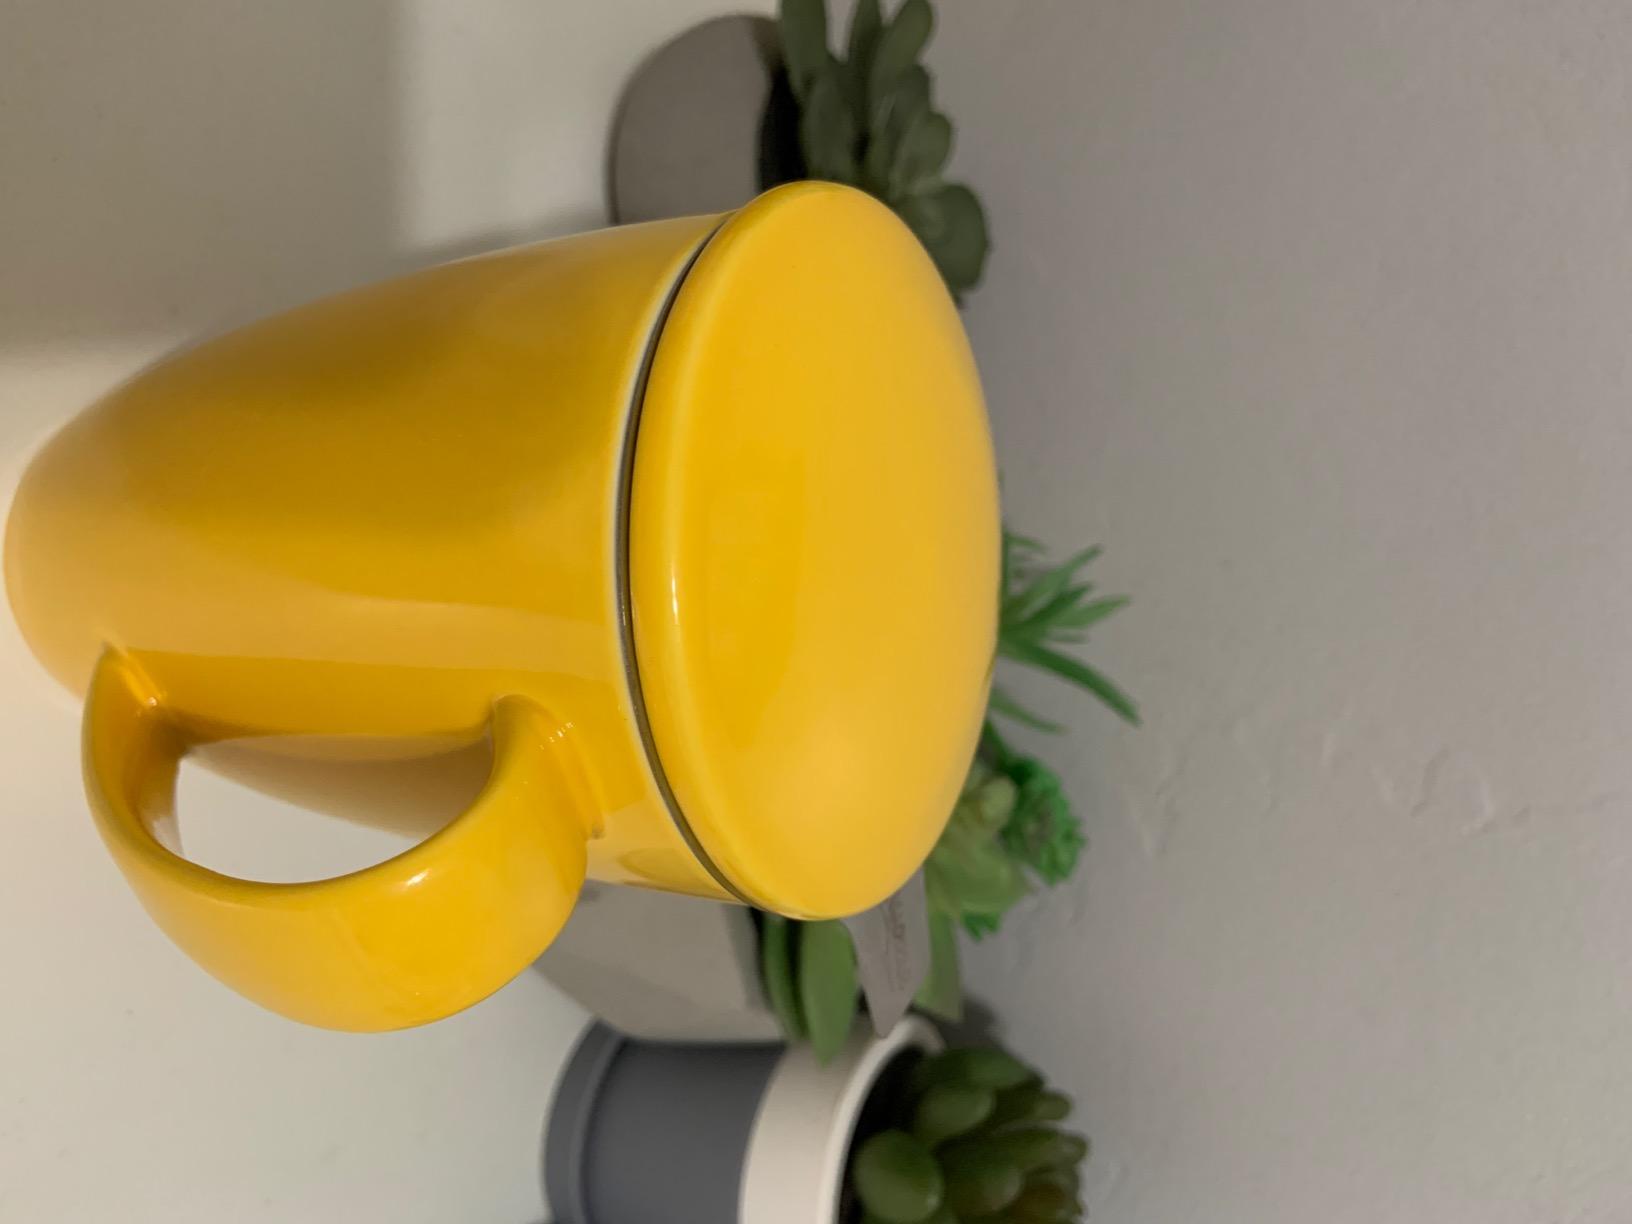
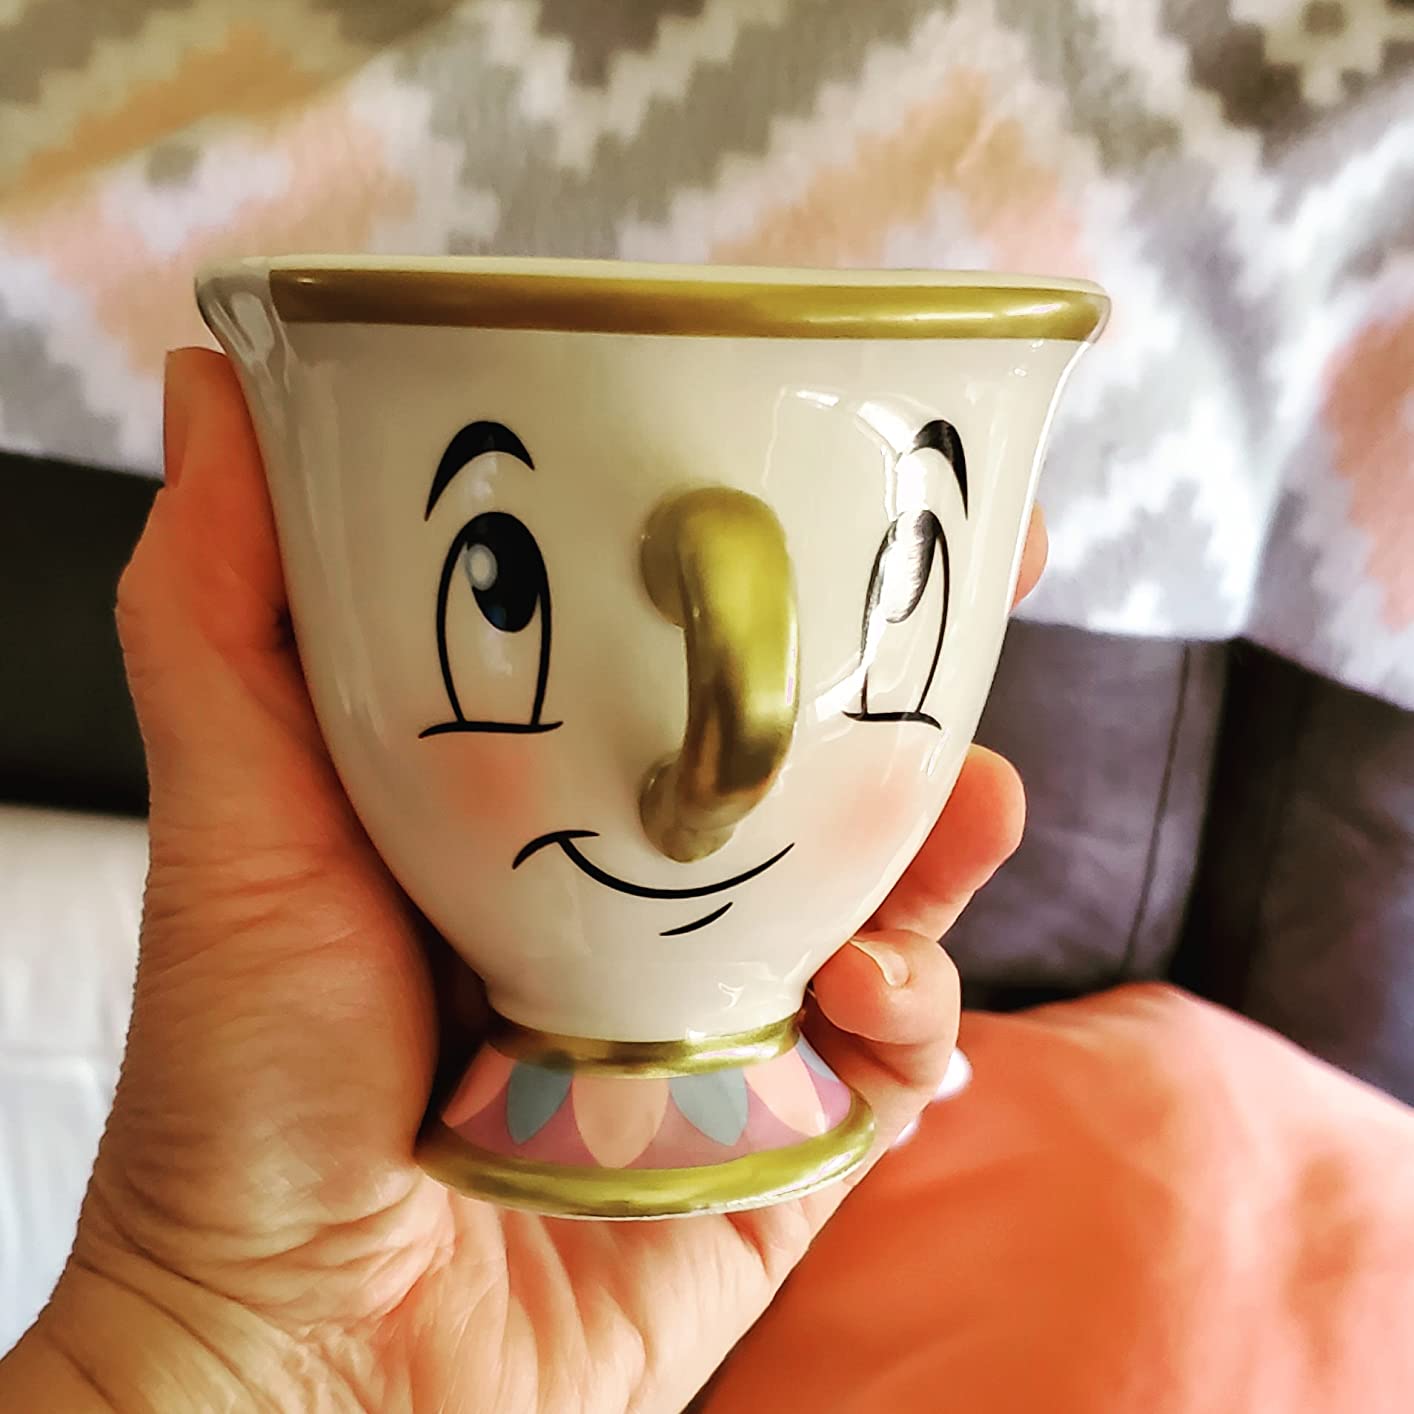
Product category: items_mug
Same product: no